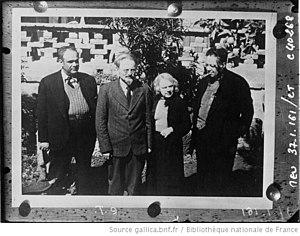
Diego Rivera, né le 8 décembre 1886 à Guanajuato et mort le 24 novembre 1957 à San Ángel, est un peintre mexicain. Bien qu'il ait tout au long de sa vie pratiqué la peinture de chevalet, Rivera est mondialement connu pour ses peintures murales, réalisées au Mexique, principalement à Mexico, et aux États-Unis. Ses peintures murales sont indissociables de ses convictions communistes et de sa fascination pour le passé préhispanique du Mexique.